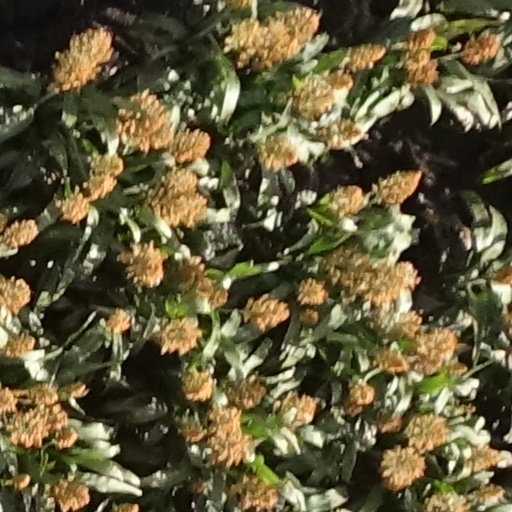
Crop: sorghum